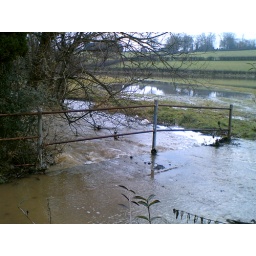
The bridge about to disappear under the water